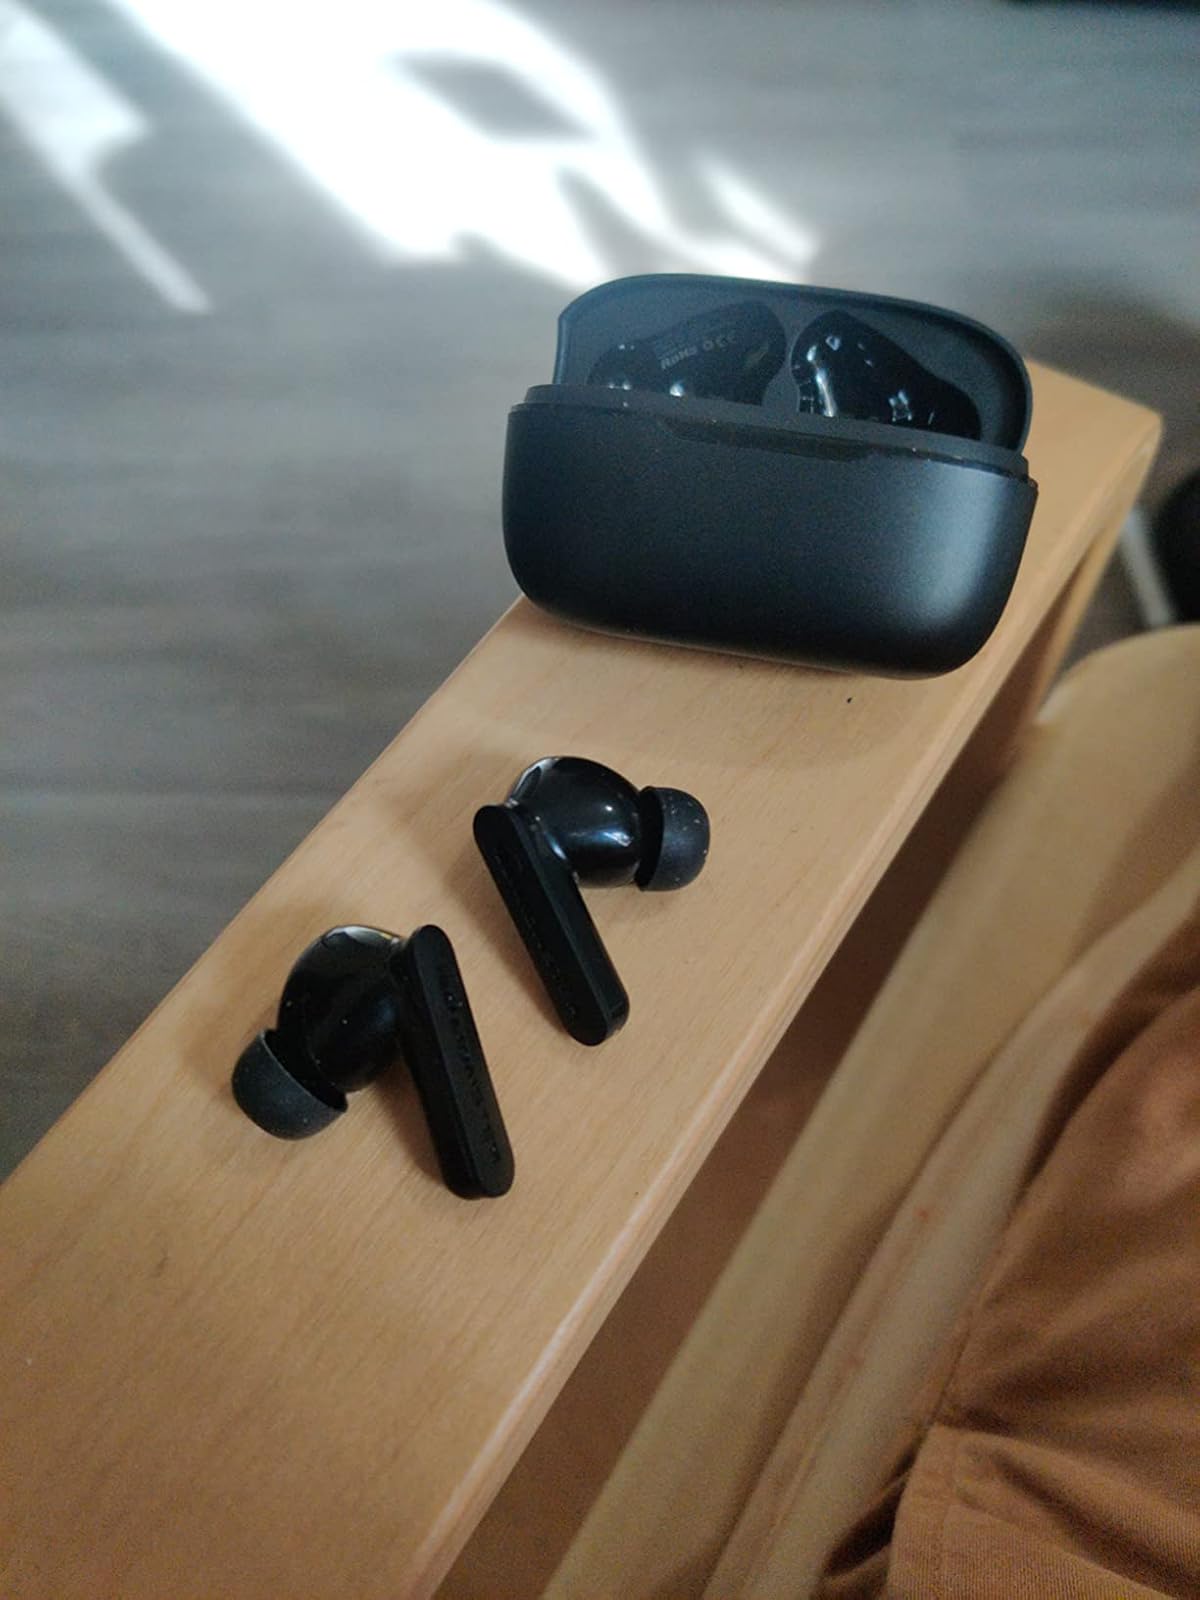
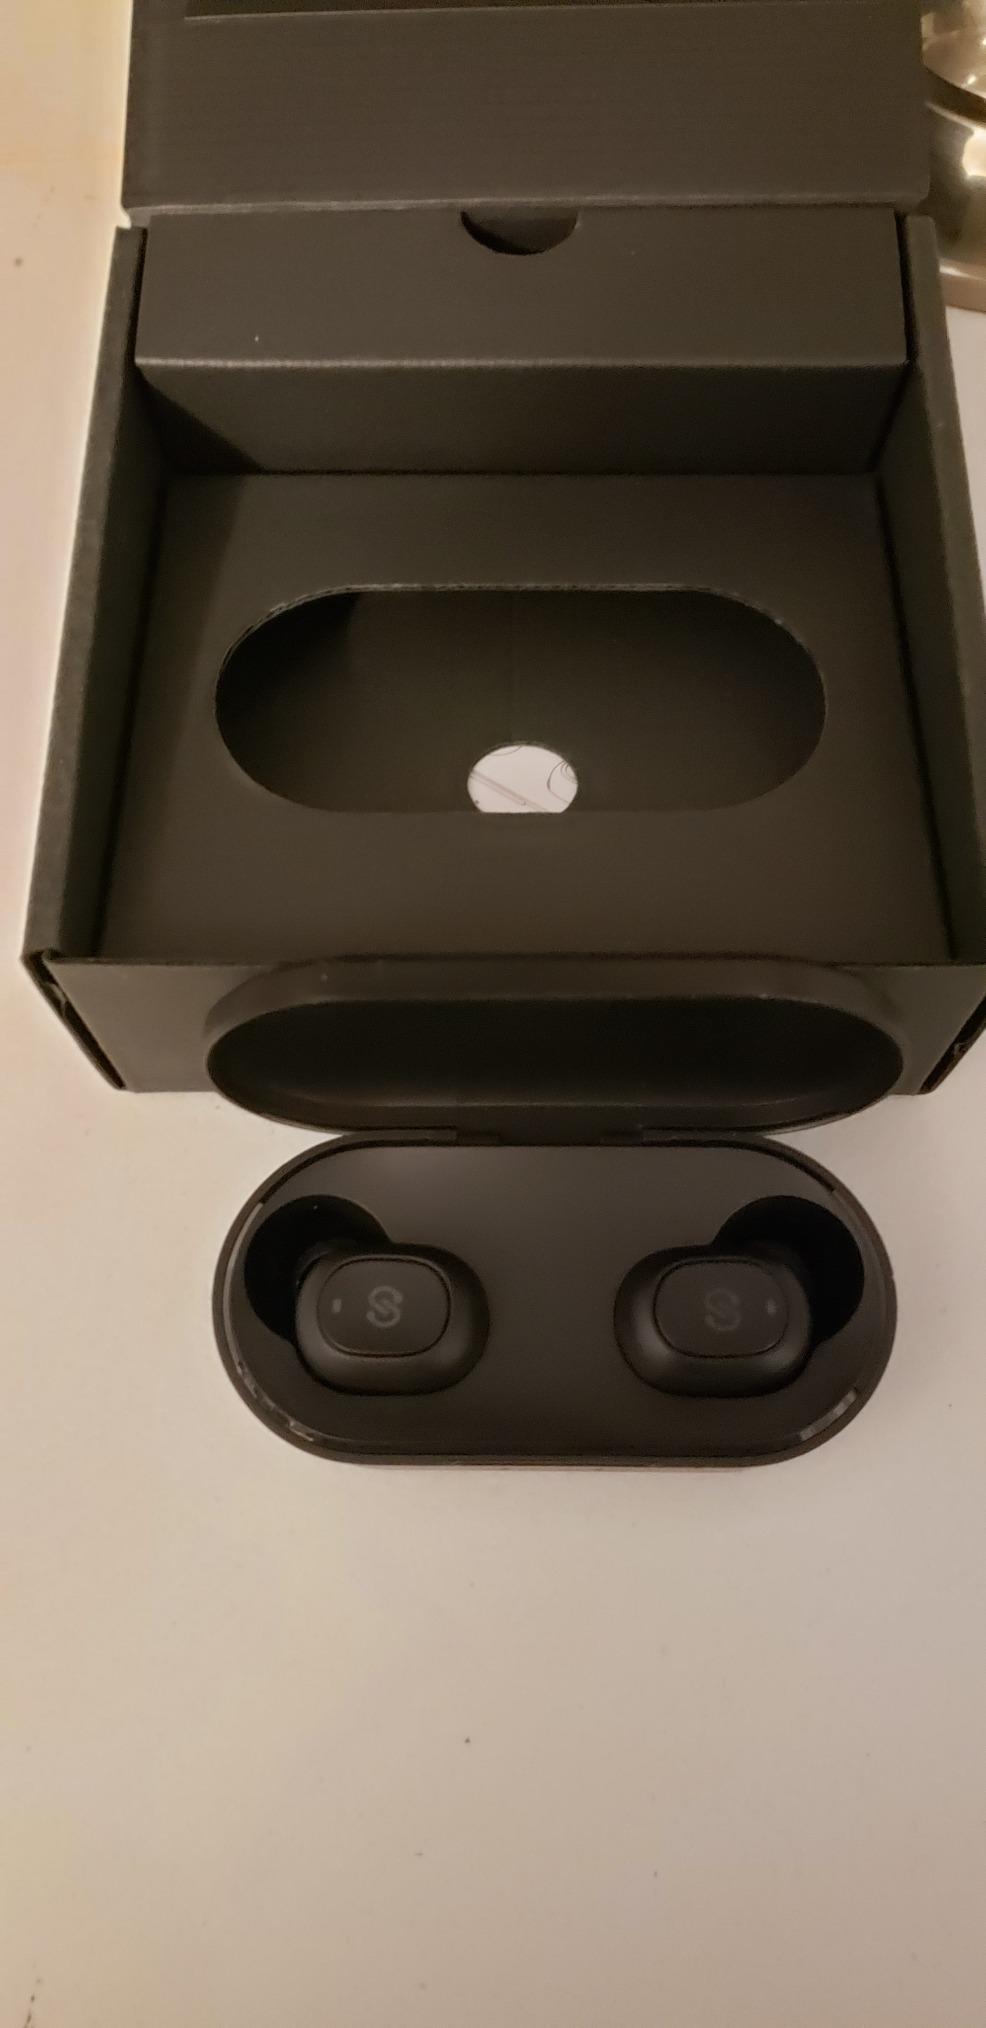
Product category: earbuds
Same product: no